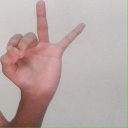
अक्षर: ण